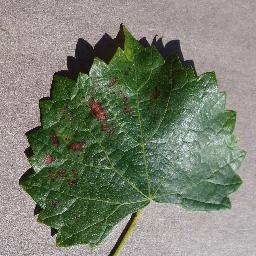
Label: Grape___Esca_(Black_Measles)